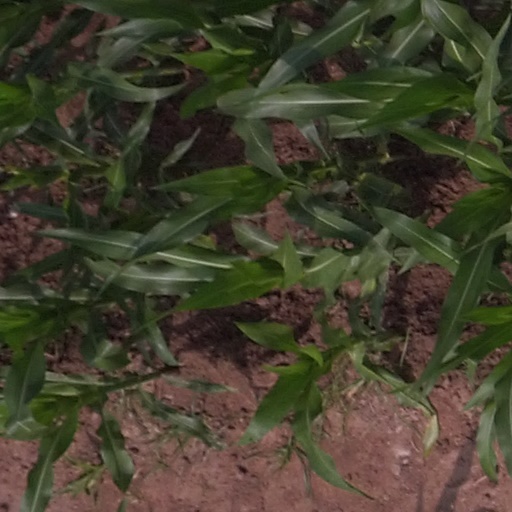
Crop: maize; corn